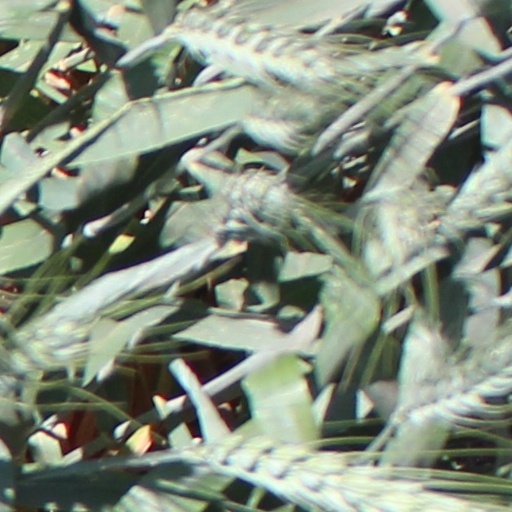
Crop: wheat